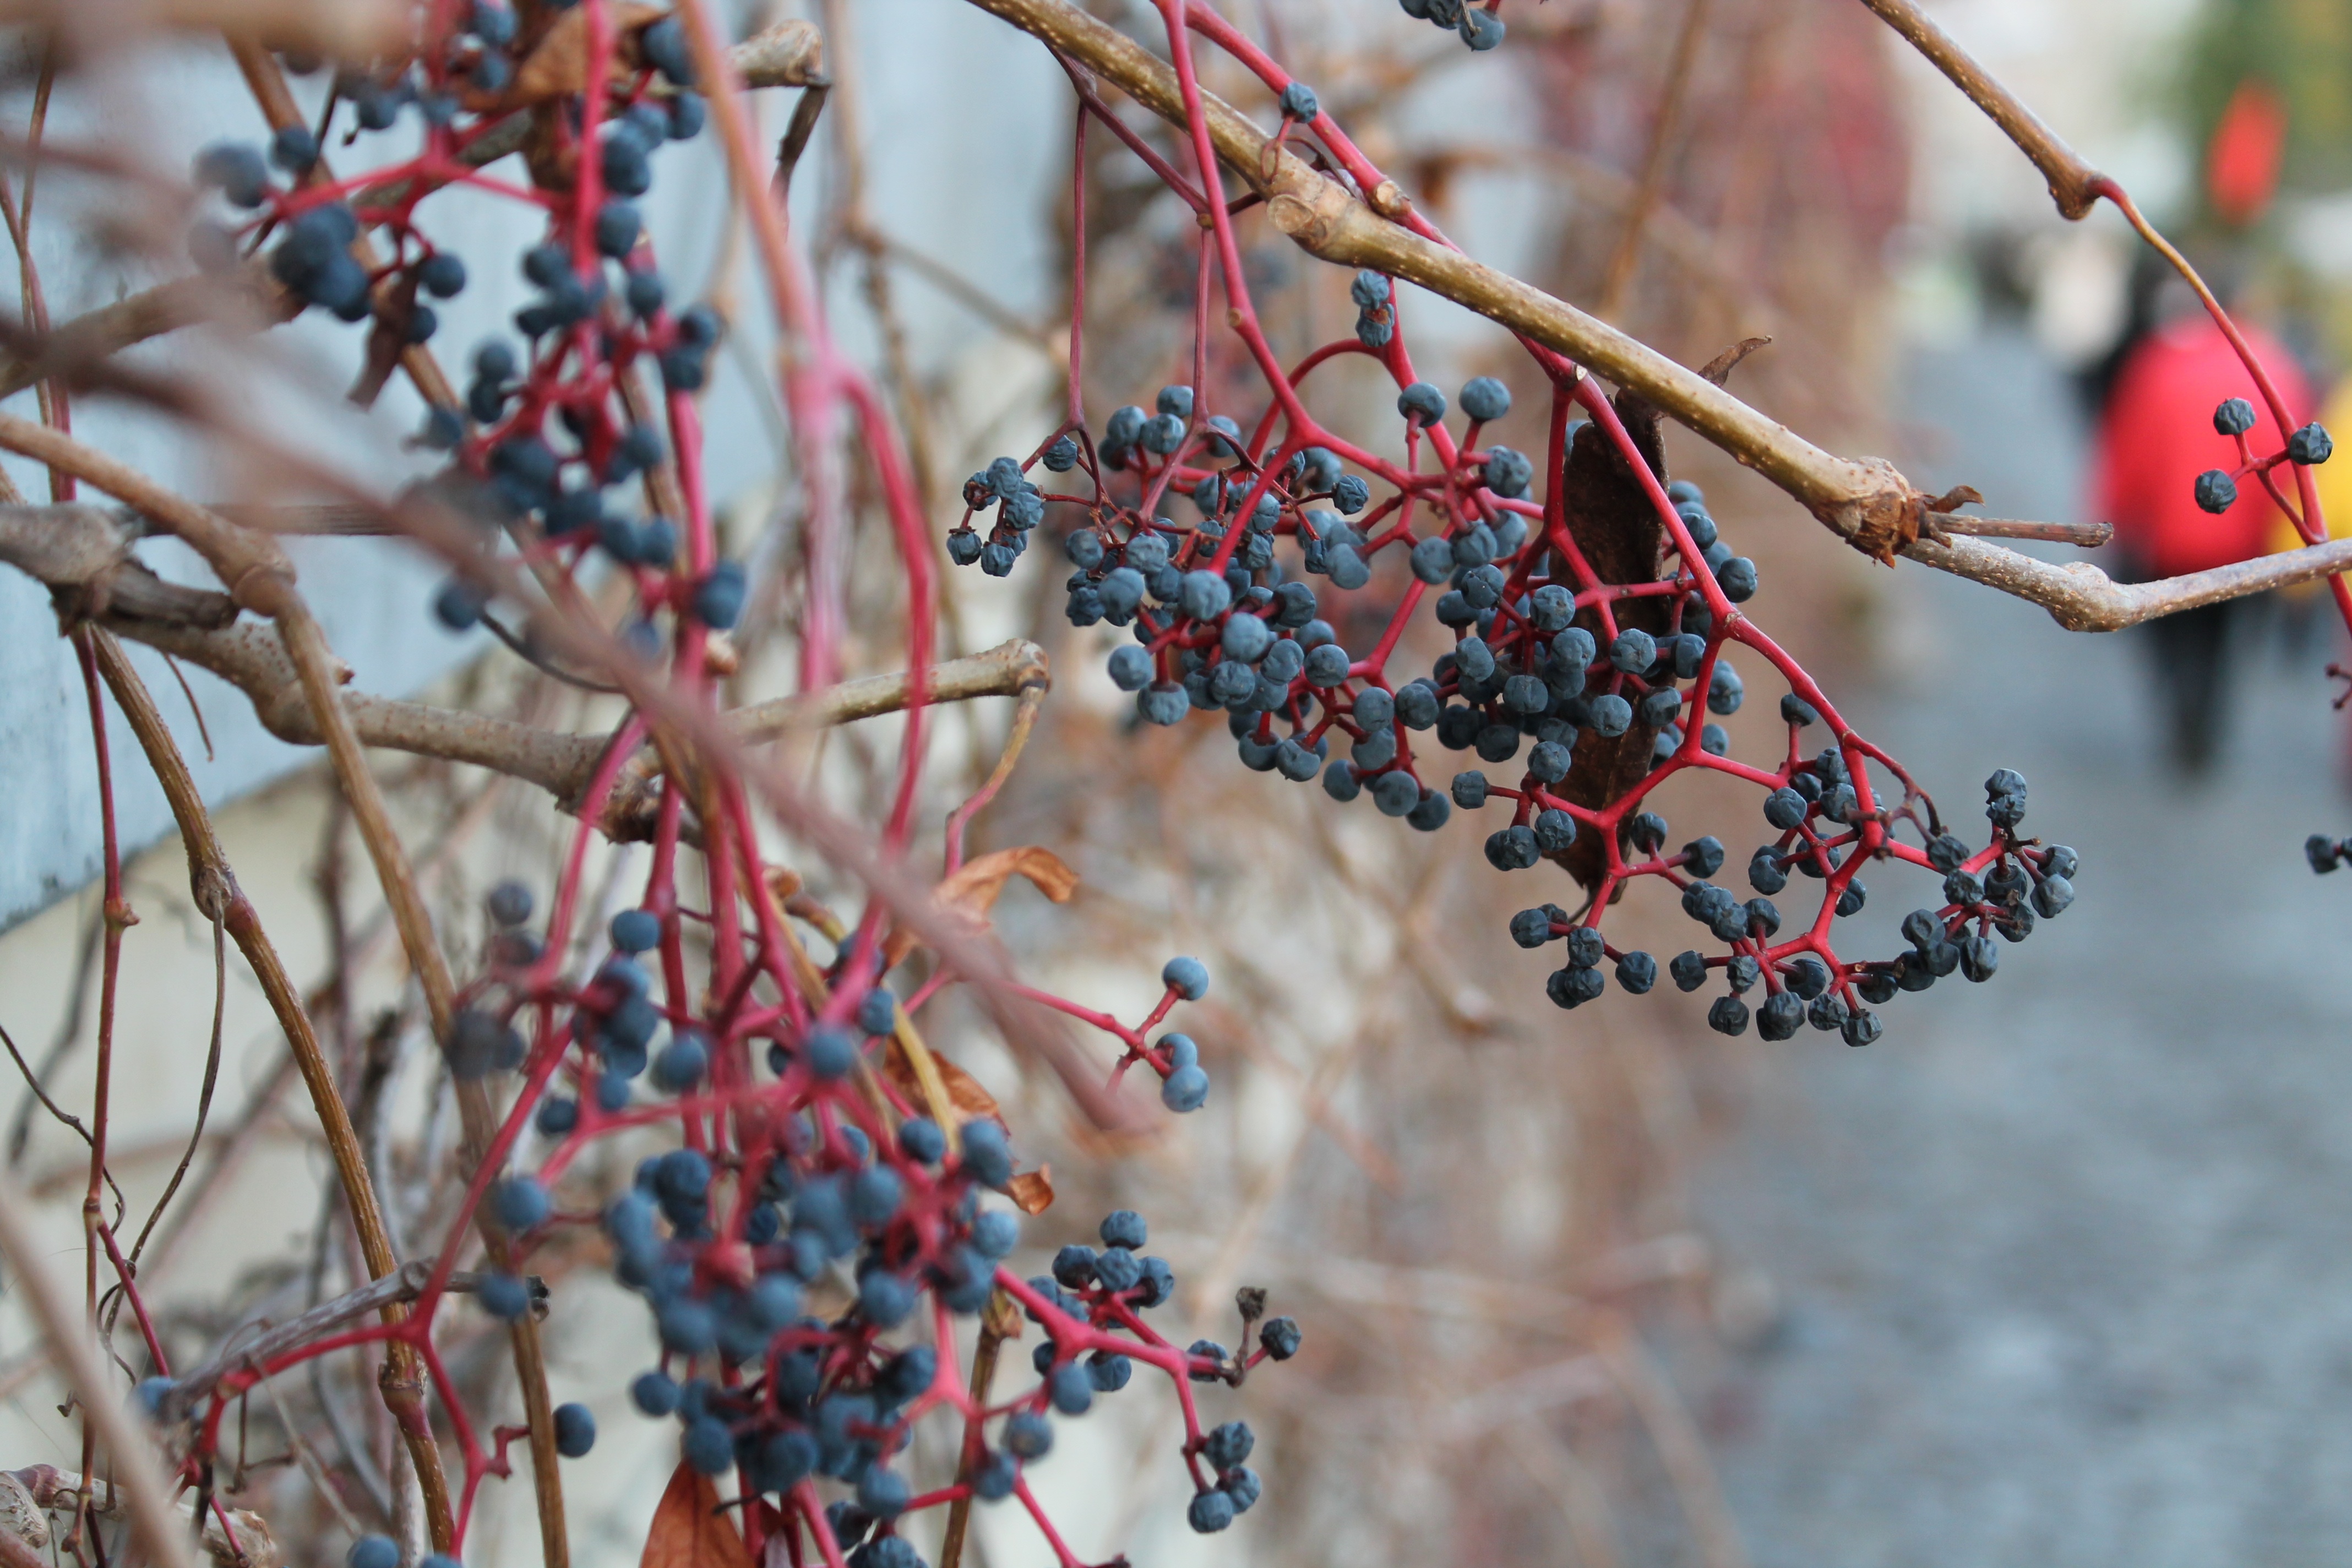
tree, nature, branch, blossom, winter, plant, vine, fruit, berry, leaf, flower, food, spring, red, produce, color, autumn, flora, season, plants, twig, blueberries, shrub, branches, macro photography